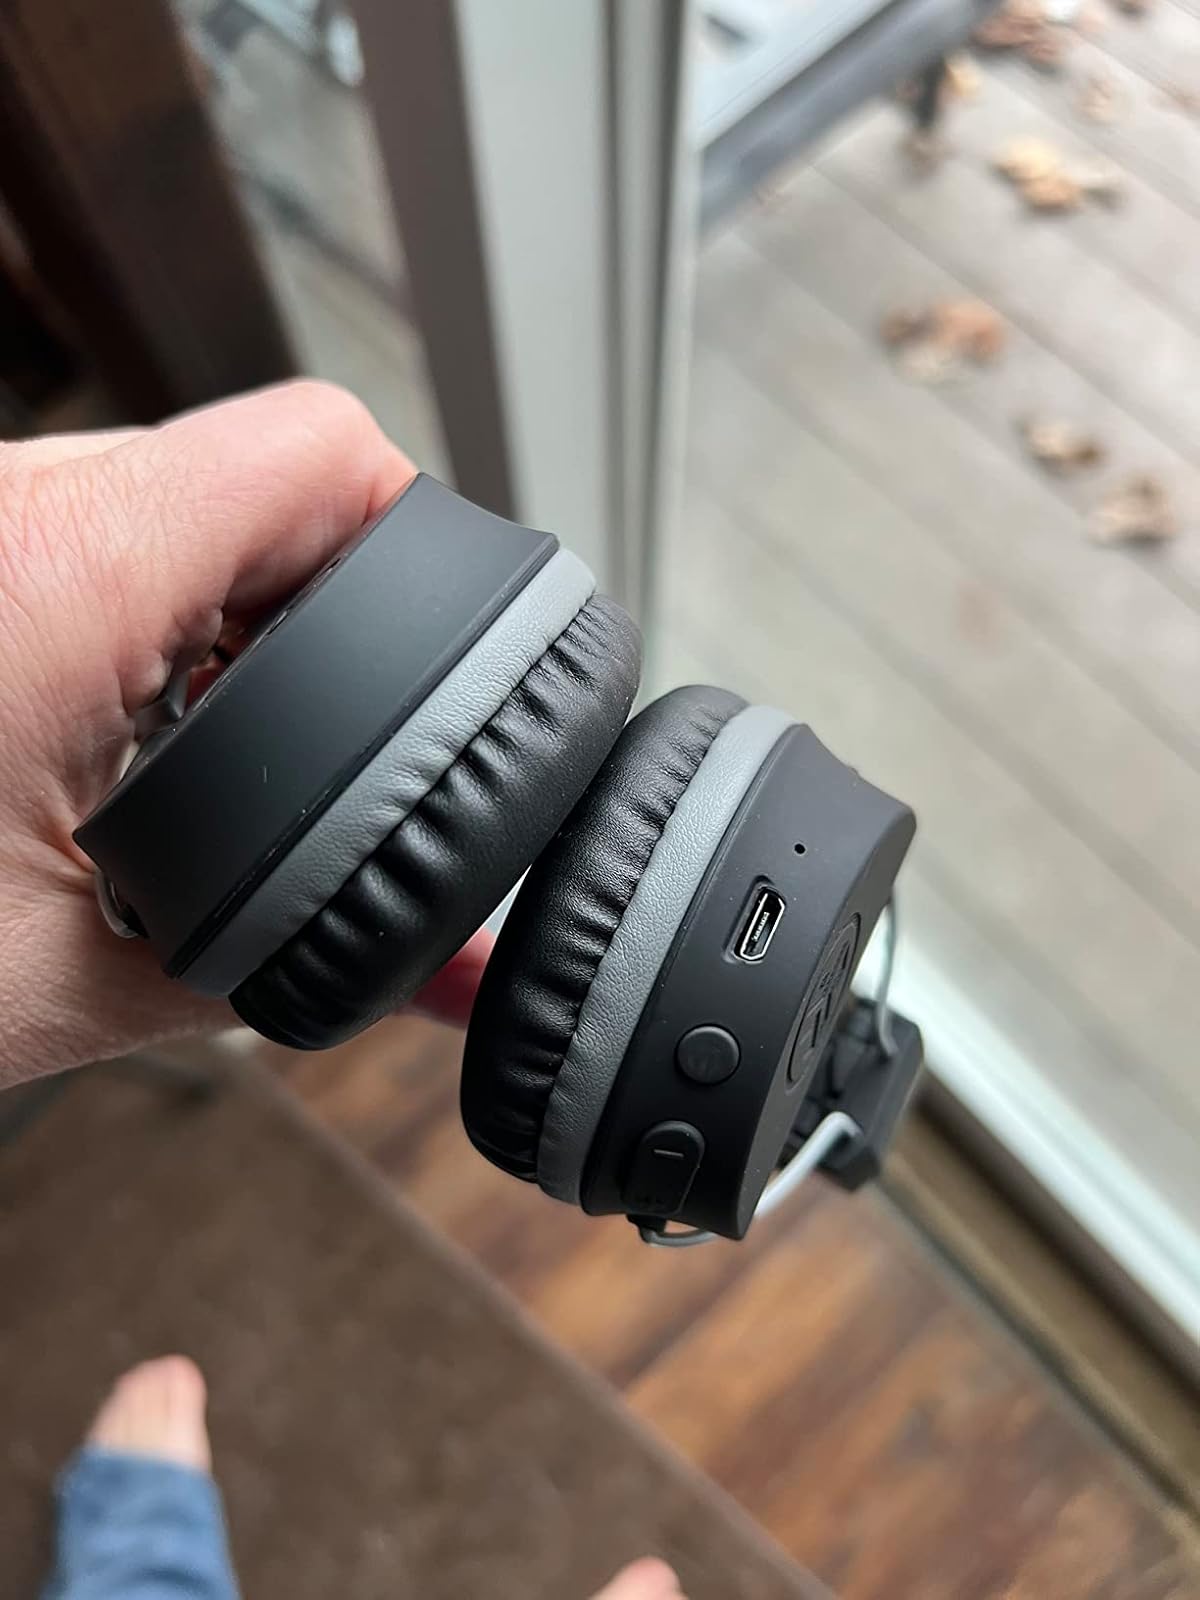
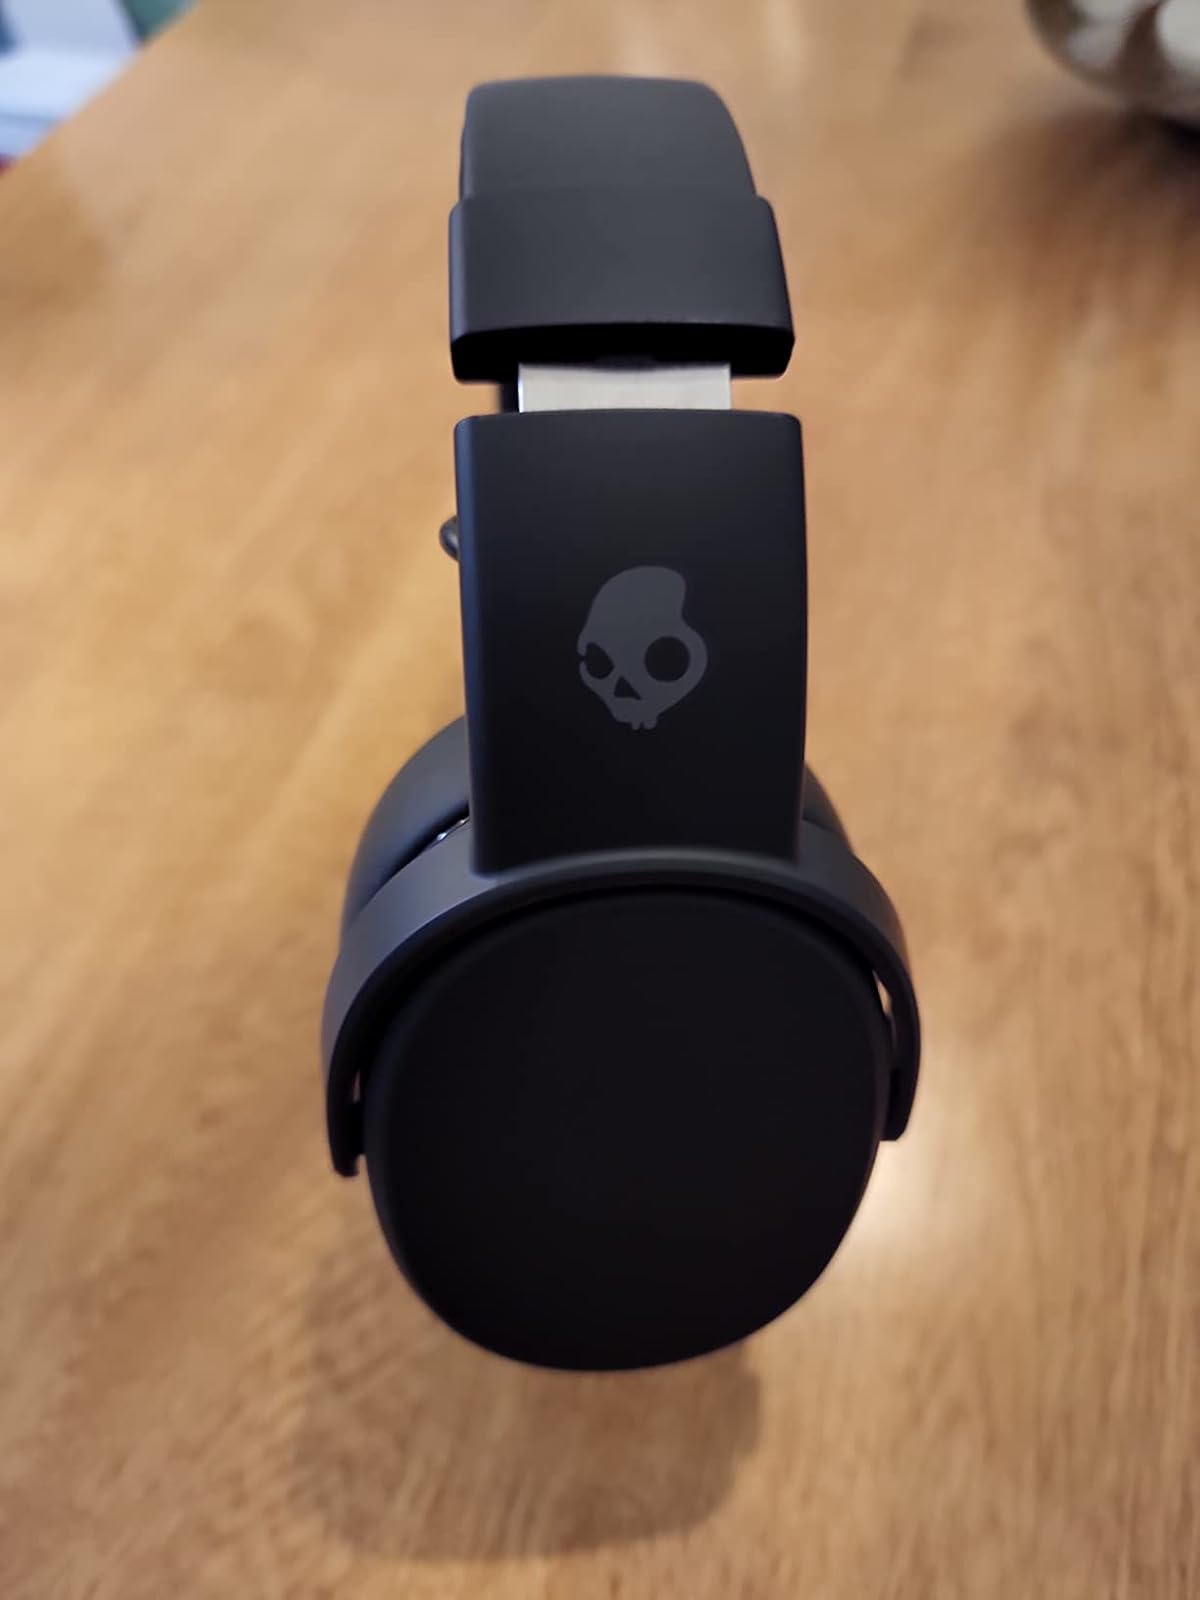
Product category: headphones
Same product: no